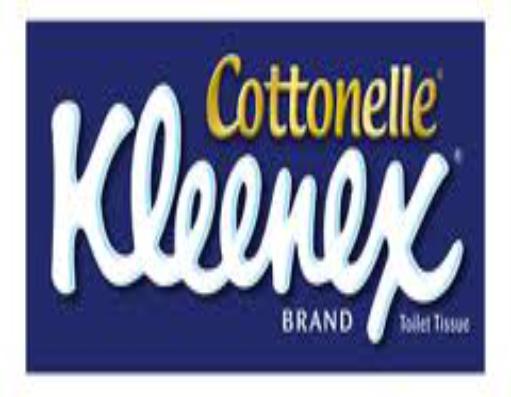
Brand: kleenex
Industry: Necessities